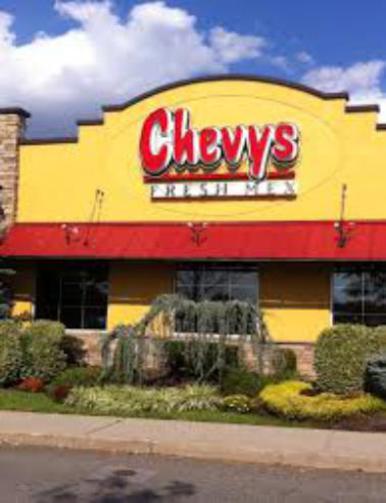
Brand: chevys fresh mex
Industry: Food